René Fauchois

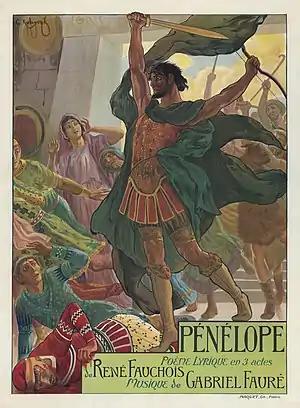
Poster for "Pénélope" at the Théâtre des Champs-Elysées (1913)

As a playwright Fauchois had a series of modest successes between 1902 and 1909. His first real triumph was in 1909, a three-act verse drama called "Beethoven", a portrayal of the composer's life and personality. It was translated into several languages and produced in many parts of the world. A succession of plays followed, none quite such great hits as "Beethoven", but successes nevertheless. A long-term project, begun in 1907 but not complete until 1913, was an opera, "Pénélope", with a libretto by Fauchois and music by Gabriel Fauré. The Fauré scholar Jean-Michel Nectoux comments on aspects of the libretto that he regards as flawed, but Fauré was much impressed by "the straightforwardness of the action and by the dignity of the characters". The work was a success when presented at the Théâtre des Champs-Elysées in Paris, but its fame was short-lived: the furore of the premiere of "The Rite of Spring" in the same theatre less than a month later relegated the opera to the background. A few years later Fauchois wrote another libretto on a classical theme: "Nausicaa", to music by Reynaldo Hahn, which was premiered in 1919.